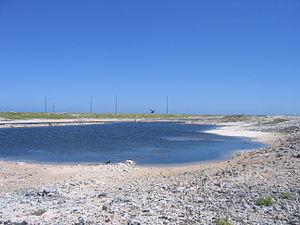
L'île Baker, en anglais Baker Island, est une île inhabitée des États-Unis située dans l'océan Pacifique et constituant un territoire non organisé et non incorporé. Elle est protégée sous le nom de refuge faunique national de l'Île-Baker géré par l'United States Fish and Wildlife Service. Occupée pendant moins de dix ans après des décennies d'exploitation de son guano, elle est abandonnée au cours de la Seconde Guerre mondiale et sa protection est assurée à partir de 1974. Sa végétation herbacée est le lieu de vie et de nidification de nombreux oiseaux marins et ses fonds marins comportent une barrière de corail.